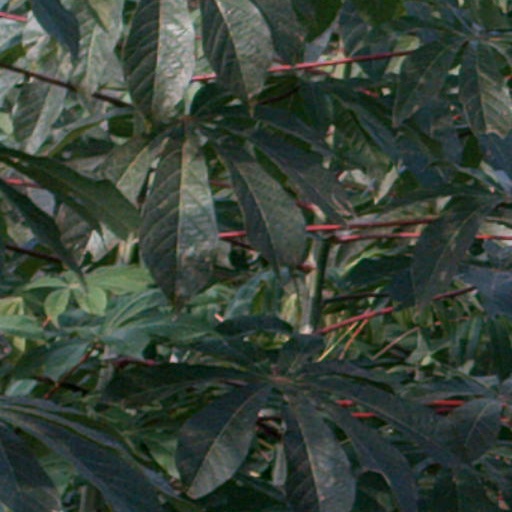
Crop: cassava